Luigi Soffietti

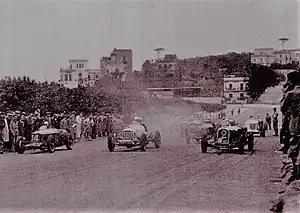
Soffietti in 1934

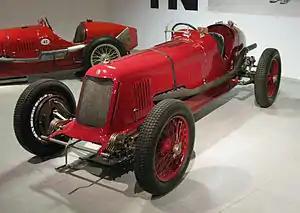
1933 Maserati 8CM

Luigi "Gigi" Soffietti is a former Italian racing driver. He entered 56 sports car races and Grands Prix between 1932 and 1938 (48 started) in Alfa Romeos and Maseratis. Notable entries include the Mille Miglia and Targa Florio, but also the German Grand Prix, the Tripoli Grand Prix (both three times), and the Monaco Grand Prix (twice).